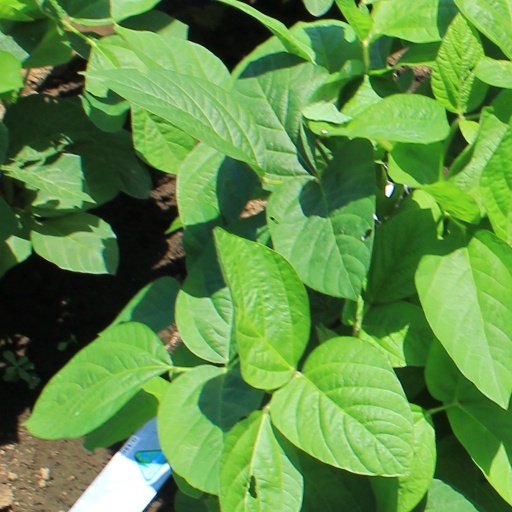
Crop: soybean